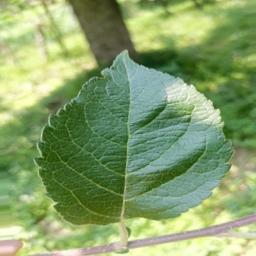
Label: Healthy